Immigration Reform and Control Act of 1986

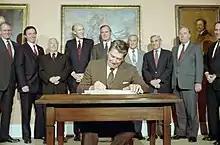
President Ronald Reagan signs the Immigration Reform and Control Act of 1986 in the Roosevelt Room

Romano L. Mazzoli was a Democratic Representative from Kentucky and Alan K. Simpson was a Republican Senator from Wyoming who chaired their respective immigration subcommittees in Congress. Their effort was assisted by the recommendations of the bipartisan Commission on Immigration Reform, chaired by Rev. Theodore Hesburgh, then President of the University of Notre Dame.